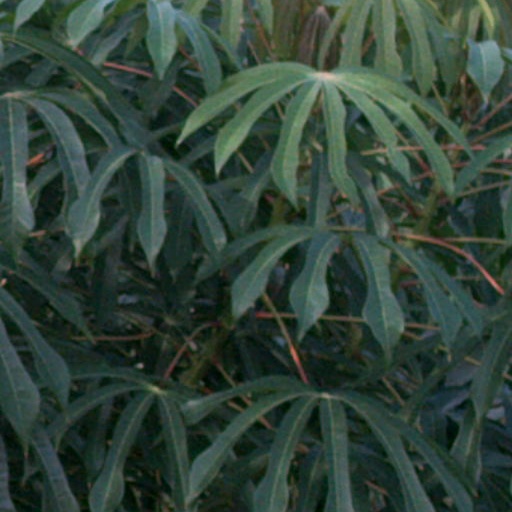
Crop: cassava